Australian labour law

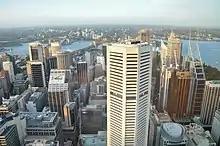
The Australian Human Rights Commission on Pitt Street, Sydney, has jurisdiction to investigate and resolve complaints of harassment and bullying, along with the Fair Work Commission.

To begin industrial action for an "employee claim" it must be against a single-business enterprise, rather than multiple employers, it cannot even be part of so called "pattern bargaining" seeking the same agreements across different enterprises, and it must not be taken before an enterprise agreement has expired. The union must get permission from the FWC to do a protected action ballot, and the FWC must grant an order where the union has a majority support determination and is "genuinely trying to reach an agreement" by negotiation. The ballot must state what kinds of action are proposed, and be overseen by the Australian Electoral Commission or an independent agent, and over 50% must turn out to vote, with over 50% being in favour of action. A union then must then give notice of three days to the employer, and start action within 30 days, or get an extension for another 30 days from the FWC, though action may continue indefinitely until there is agreement or the bargaining period is terminated. Protected industrial action is immune from liability in tort, so long as there is no personal injury, property damage or defamation. However if industrial action is taken that is unprotected, the FWC must issue a "stop order", which may be backed by an injunction of the Federal Court, and ultimately sanctions for contempt of court including prison. There is a four hour pay penalty for unprotected action, and by law workers may not be paid during industrial action. Where duties are partially performed, at common law there is an obligation to pay for work accepted, unless the employer makes clear they will not accept partial performance, a position which encourages all out strikes and exacerbates disputes. Moreover, employers who cannot reasonably operate broken machinery, or is facing a closure from strikes, can stand down employees without pay. Even where industrial action is protected and valid, the FWC still has jurisdiction to suspend or terminate action if it threatens significant economic harm on application of a union or a federal or state Minister, if it threatens life, safety, health, welfare or part of the Australian economy, if a cooling off period would "assist in resolving the matters at issue", or if there is significant harm to a third party. For instance, in the 2011 Qantas industrial disputes, the Minister intervened to get a stop order to suspend a pilot strike at Qantas, given the impact on the national tourism industry. Secondary boycotts have been banned since 1977, so that unions cannot take action in solidarity with workers in different workplaces, even where anti-productive competition is driving pay down in a race to the bottom across a whole sector. The ban is enforceable by the Australian Competition and Consumer Commission regardless of whether the parties to a dispute pursue a complaint. It is not yet clear that self-employed workers have the right to take collective action, although under international law, the right to act and strike is guaranteed for "everyone".